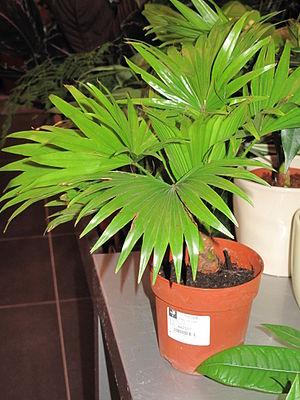
Livingstonia rotundifolia dans une jardinerie. Identifié par son étiquette botanique commerciale.